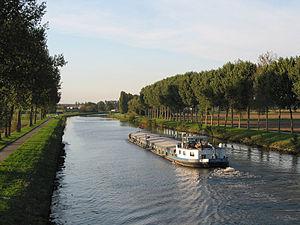
Pecq (Belgique), aval de l'Escaut.
Pecq est une commune francophone de Belgique située en Wallonie picarde et en Flandre romane dans la province de Hainaut, ainsi qu’une localité où siège son administration.